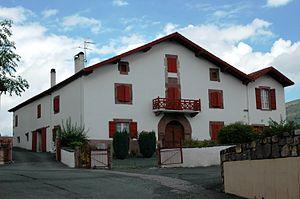
Anhaux est une commune française, située dans le département des Pyrénées-Atlantiques en région Nouvelle-Aquitaine.